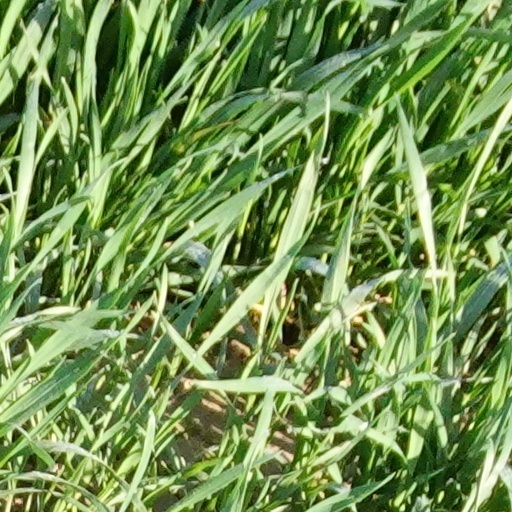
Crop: wheat